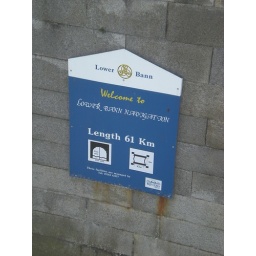
On the old bridge across the River Bann in Coleraine. Presumably so all the boats know where they are!